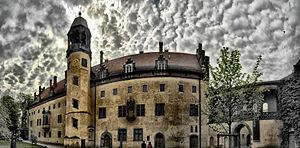
Martin Luther [maʁtɛ̃ lytɛʁ], né le 10 novembre 1483 à Eisleben, en Saxe-Anhalt et mort le 18 février 1546 dans la même ville, est un frère augustin théologien, professeur d'université, initiateur du protestantisme et réformateur de l'Église dont les idées exercèrent une grande influence sur la Réforme protestante, qui changea le cours de la civilisation occidentale.
La maison de Luther est un cloître et un musée où vécut pendant plus de 35 ans le réformateur protestant et fondateur du luthéranisme Martin Luther à Wittemberg en Allemagne. Le musée est à ce jour le plus grand musée du monde de la Réforme protestante. Le bâtiment est reconnu comme site du patrimoine mondial depuis 1994.